Penn State Nittany Lions football

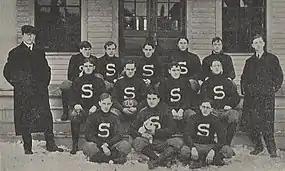
The 1903 Penn State football team

The first recorded game in Penn State football history occurred on November 12, 1881, when Penn State traveled to Lewisburg, Pennsylvania, to play Bucknell, known until 1886 as the University at Lewisburg. Penn State won 9–0, which was nine goals to none. At the time, this was really a game of "American rugby". The father of American football, Walter Camp, did not develop the "scrimmage", the "first down" and the "gridiron" (yard markings) until 1882. Although this game was reported in two State College newspapers and the "Mirror" (University at Lewisburg campus newspaper), Bucknell denies that this game ever happened. Penn State did not field teams from 1882 through 1886. Penn State played its first season in 1887, but had no head coach for their first five years, from 1887 to 1891. The teams played its home games on the Old Main lawn on campus in State College, Pennsylvania. They compiled a 12–8–1 record in these seasons, playing as an independent from 1887 to 1890.